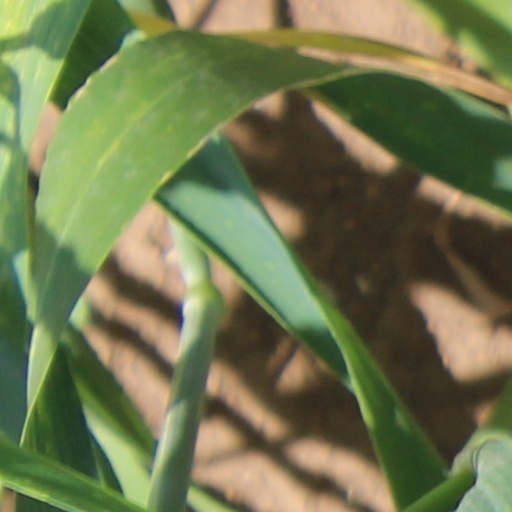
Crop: wheat